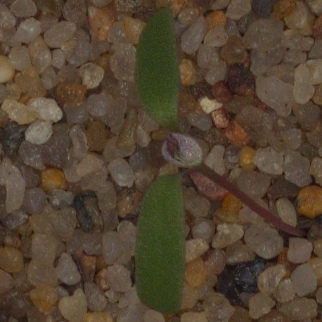
Label: fat_hen